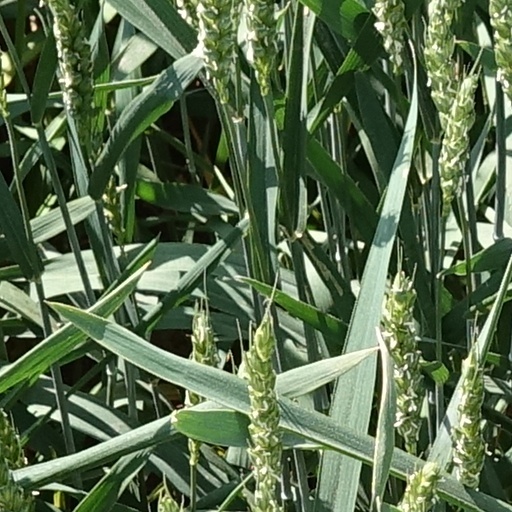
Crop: wheat